Captaincy General of Santo Domingo

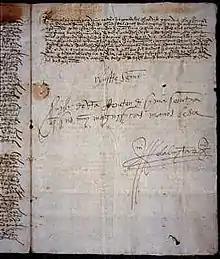
Brief of Diego Columbus

The first major slave revolt in the Americas occurred in Santo Domingo on 26 December 1522, when enslaved Muslims of the Wolof nation led an uprising in the sugar plantation of admiral Don Diego Colón, son of Christopher Columbus. Many of these insurgents managed to escape to the mountains where they formed independent maroon communities in the south of the island, but the Admiral also had a lot of captured rebels hanged.